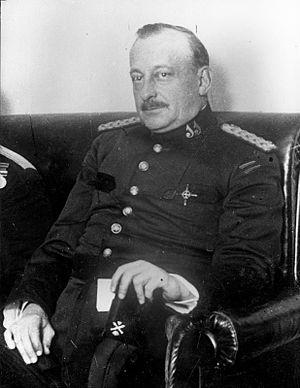
Miguel Primo de Rivera est un général et homme d'État espagnol. Il dirige l’Espagne du 13 septembre 1923 au 28 janvier 1930, date de sa démission.
Le philoséfaradisme est un concept idéologique et un mouvement d'opinion qui émerge en Espagne au milieu du XIXᵉ siècle et qui revendique l'héritage juif de l'Espagne, représenté par les descendants des Juifs séfarades expulsés en 1492 par les Rois catholiques. Ce mouvement vise en outre à se rapprocher de ces Juifs dispersés tout autour du bassin méditerranéen et à les réintégrer dans la culture espagnole et en leur accordant même la nationalité espagnole.
La dictature de Primo de Rivera est le régime politique que connut l'Espagne depuis le coup d'État du capitaine général de Catalogne, Miguel Primo de Rivera, le 13 septembre 1923, jusqu'à la démission de ce dernier le 28 janvier 1930 et son remplacement par la dénommée Dictablanda du général Dámaso Berenguer.
Cet article dresse la liste des présidents du gouvernement d’Espagne ou leur équivalent depuis 1705.